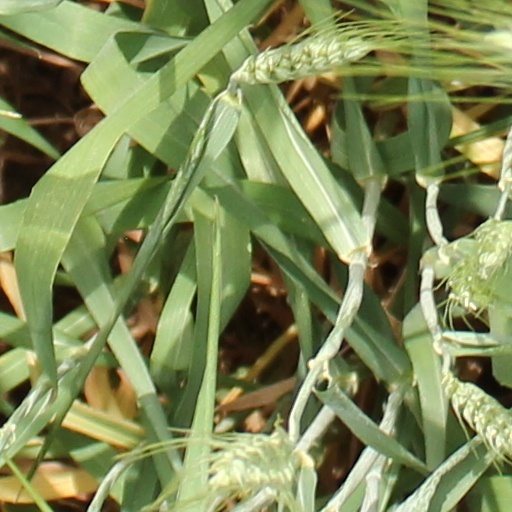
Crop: wheat